Bass reflex

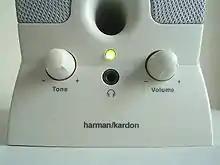
A small plastic Harman Kardon powered computer speaker with a bass reflex port.

The effect of the various speaker parameters, enclosure sizes and port (and duct) dimensions on the performance of bass reflex systems was not well understood until the early 1960s. Subsequently, pioneering analyses by A.N. Thiele, J.E. Benson and Richard H. Small presented the theoretical foundations for the synthesis of bass reflex loudspeaker systems to meet specified low-frequency performance criteria were developed into a series of "alignments" (sets of the relevant speaker parameters) that allowed designers to produce useful, predictable responses. Keele extended the design options by presenting a new set of 6th-order vented-box loudspeaker system alignments. All of these results made it possible for speaker manufacturers to design bass reflex loudspeakers to match various sizes of enclosures, and to match enclosures to given speakers with great predictability. Due to the physical electromechanical constraints, it is not possible to have a small speaker in a small enclosure producing extended bass response at high efficiencies (i.e., requiring only a low-powered amplifier). It is possible to have two of these attributes, but not all; this has been termed Hofmann's Iron Law after J. Anton Hofmann of KLH's summary (with Henry Kloss) of Edgar Villchur work years earlier. The sound pressure produced depends upon the efficiency of the speaker, the mechanical or thermal power handling of the driver, the power input and the size of the driver.